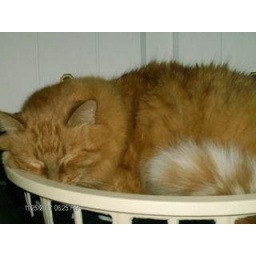
my cat sleeping in my clothes basket